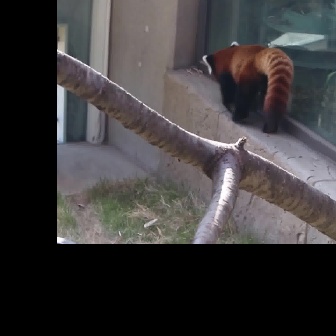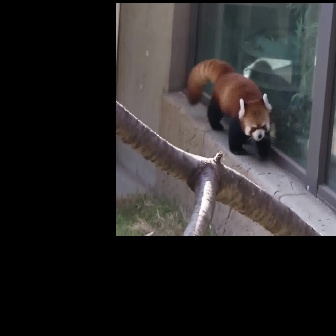
  Please identify the target specified by the bounding box [202,41,294,133] in the first image and locate it in the second image. Return the coordinates in [x_min,y_min,x_max,y_max] format.
Answer: [174,65,269,160]